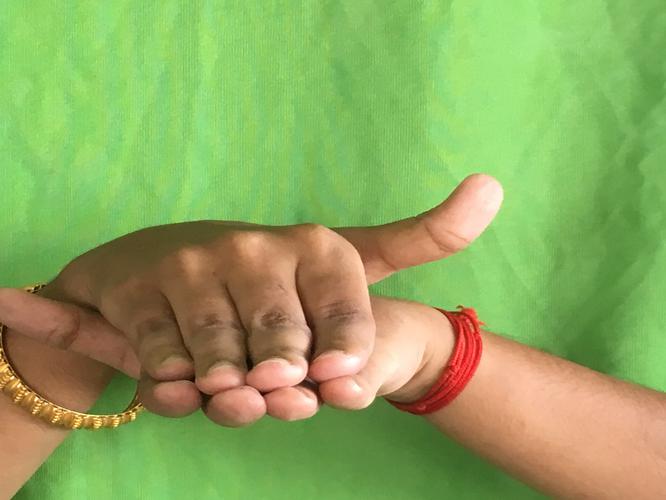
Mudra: Matsya
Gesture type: double_hand